Distar UFM-13 Lambada

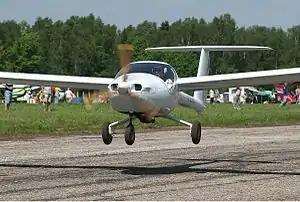
Lambada tri-gear

The Distar UFM-13 Lambada (named for the Brazilian dance) is a Czech shoulder-wing, two-seat motor glider originally designed and produced by Urban Air and now built by Distar Air of Ústí nad Orlicí.